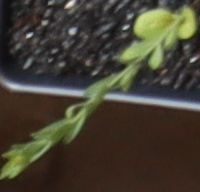
Label: Flax